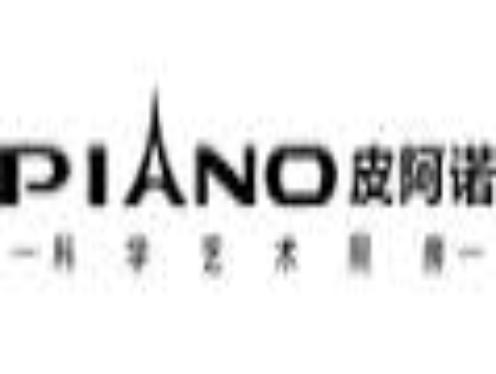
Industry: Necessities